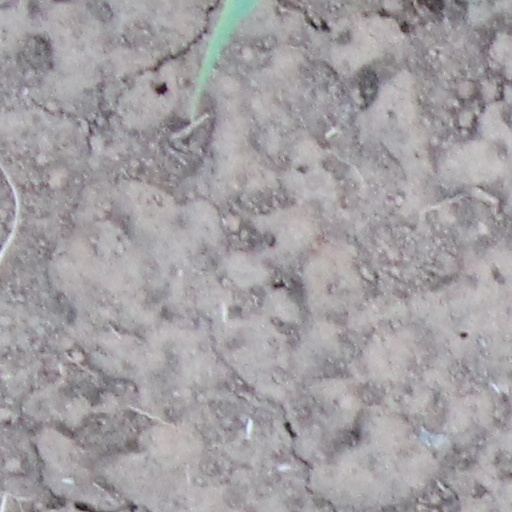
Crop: wheat